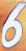
Number: 6